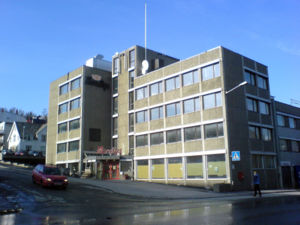
Nordlys (avis)
Nordlys-bygningen i Tromsø